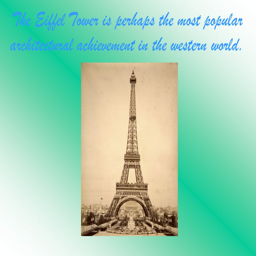
tower is perhaps the most popular architectural achievement in the western world .